Clapton Court

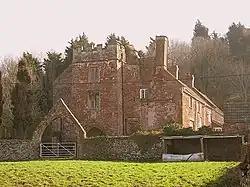
The north front showing the porch tower

Clapton Court is a Grade II listed building, in Clapton in Gordano within the English county of Somerset.